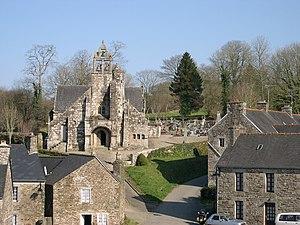
Église Saint-Envel - Loc-Envel - Côtes d'Armor - France - Mérimée PA00089307 This building is classé au titre des Monuments Historiques. It is indexed in the Base Mérimée, a database of architectural heritage maintained by the French Ministry of Culture,
Cet article recense les sites naturels protégés du département des Côtes-d'Armor, en France.
L'église Saint-Envel est un lieu de culte catholique du XVIᵉ siècle, de style gothique flamboyant, situé à Loc-Envel, dans le département français des Côtes-d'Armor, en Bretagne. Elle est renommée pour la richesse de sa décoration intérieure.
Loc-Envel [lɔkɛnvɛl] est une commune du département des Côtes-d'Armor, dans la région Bretagne, en France.